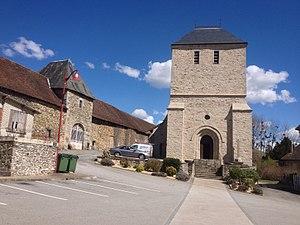
L'église Saint-Martin, place du 11 Novembre 1918, Linards. This building is indexed in the Base Mérimée, a database of architectural heritage maintained by the French Ministry of Culture,
L'église de Linards est une église catholique située à Linards, en France.
Cet article recense les monuments historiques de la Haute-Vienne, en France.